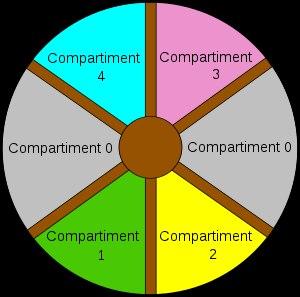
Le Thousand Sunny est un bateau de fiction présent dans le manga One Piece. C'est le deuxième bateau de l'Équipage de Chapeau de paille.